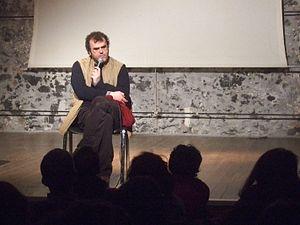
Pippo Delbono est un metteur en scène et acteur de théâtre italien. Il est l'une des figures les plus importantes de la scène théâtrale contemporaine. Il a aussi réalisé quelques films.